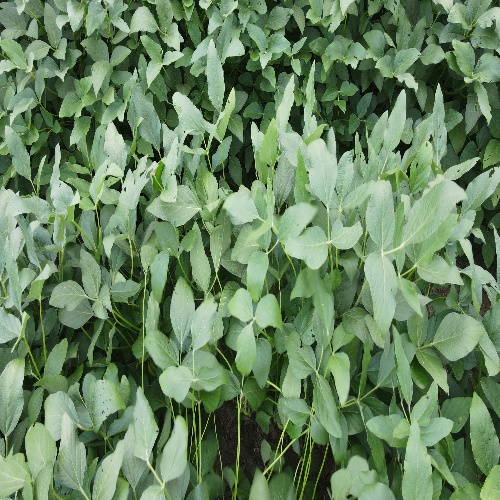
Label: Caterpillar